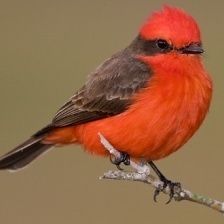
Species: VERMILION FLYCATHER
Scientific name: PYROCEPHALUS OBSCURUS